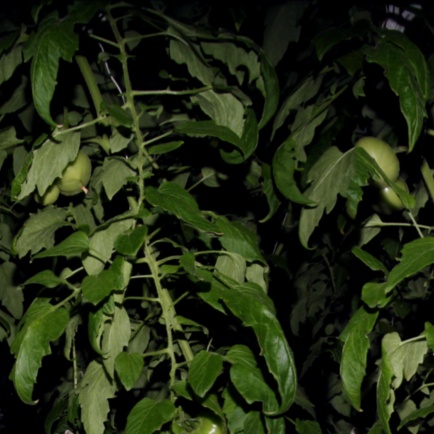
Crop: tomato